Schwyz railway station

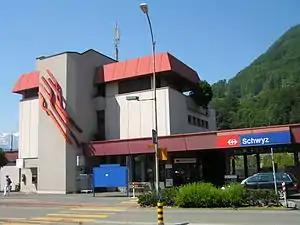
The station building in 2010

Schwyz railway station is a railway station in the municipality of Schwyz, the capital of the canton of Schwyz in Switzerland. Opened in 1882, it is owned and operated by the Swiss Federal Railways, and forms part of the Gotthard railway, which links northern Switzerland and Immensee with Chiasso and Italy, via the Gotthard Tunnel.